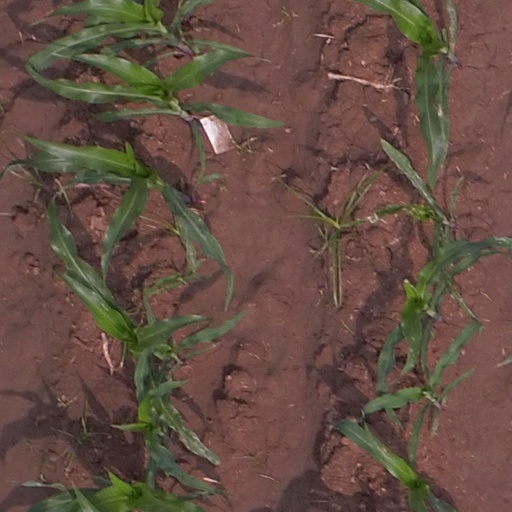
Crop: maize; corn